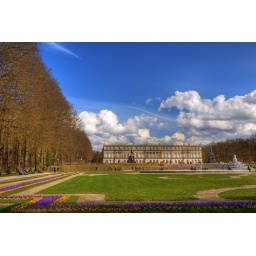
A castle under the clouds